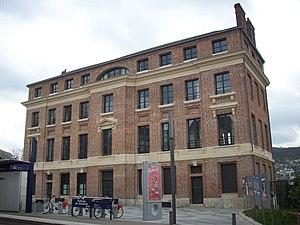
Teinturerie Auvray, actuelle auberge de jeunesse de Rouen (Seine-Maritime, France).
La route de Darnétal est une voie de Rouen, en France.
Cet article recense les monuments historiques de Rouen, en France.
Cy'clic est le système de location de vélos en libre-service à Rouen disponible depuis le 22 décembre 2007, mis en place par la municipalité et exploité par JCDecaux.
La teinturerie Auvray est une ancienne usine de teinturerie située à Rouen, en France.